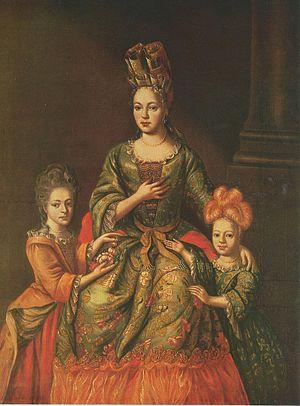
Une fontange est une coiffure féminine créée en France à la fin du XVIIᵉ et au début du XVIIIᵉ siècle. Il s’agit d’un édifice à plusieurs étages composé de fils d’archal, sur lesquels était placée une série de dentelles empesées et séparées par des rubans ornés de boucles de cheveux qui les recouvraient entièrement.